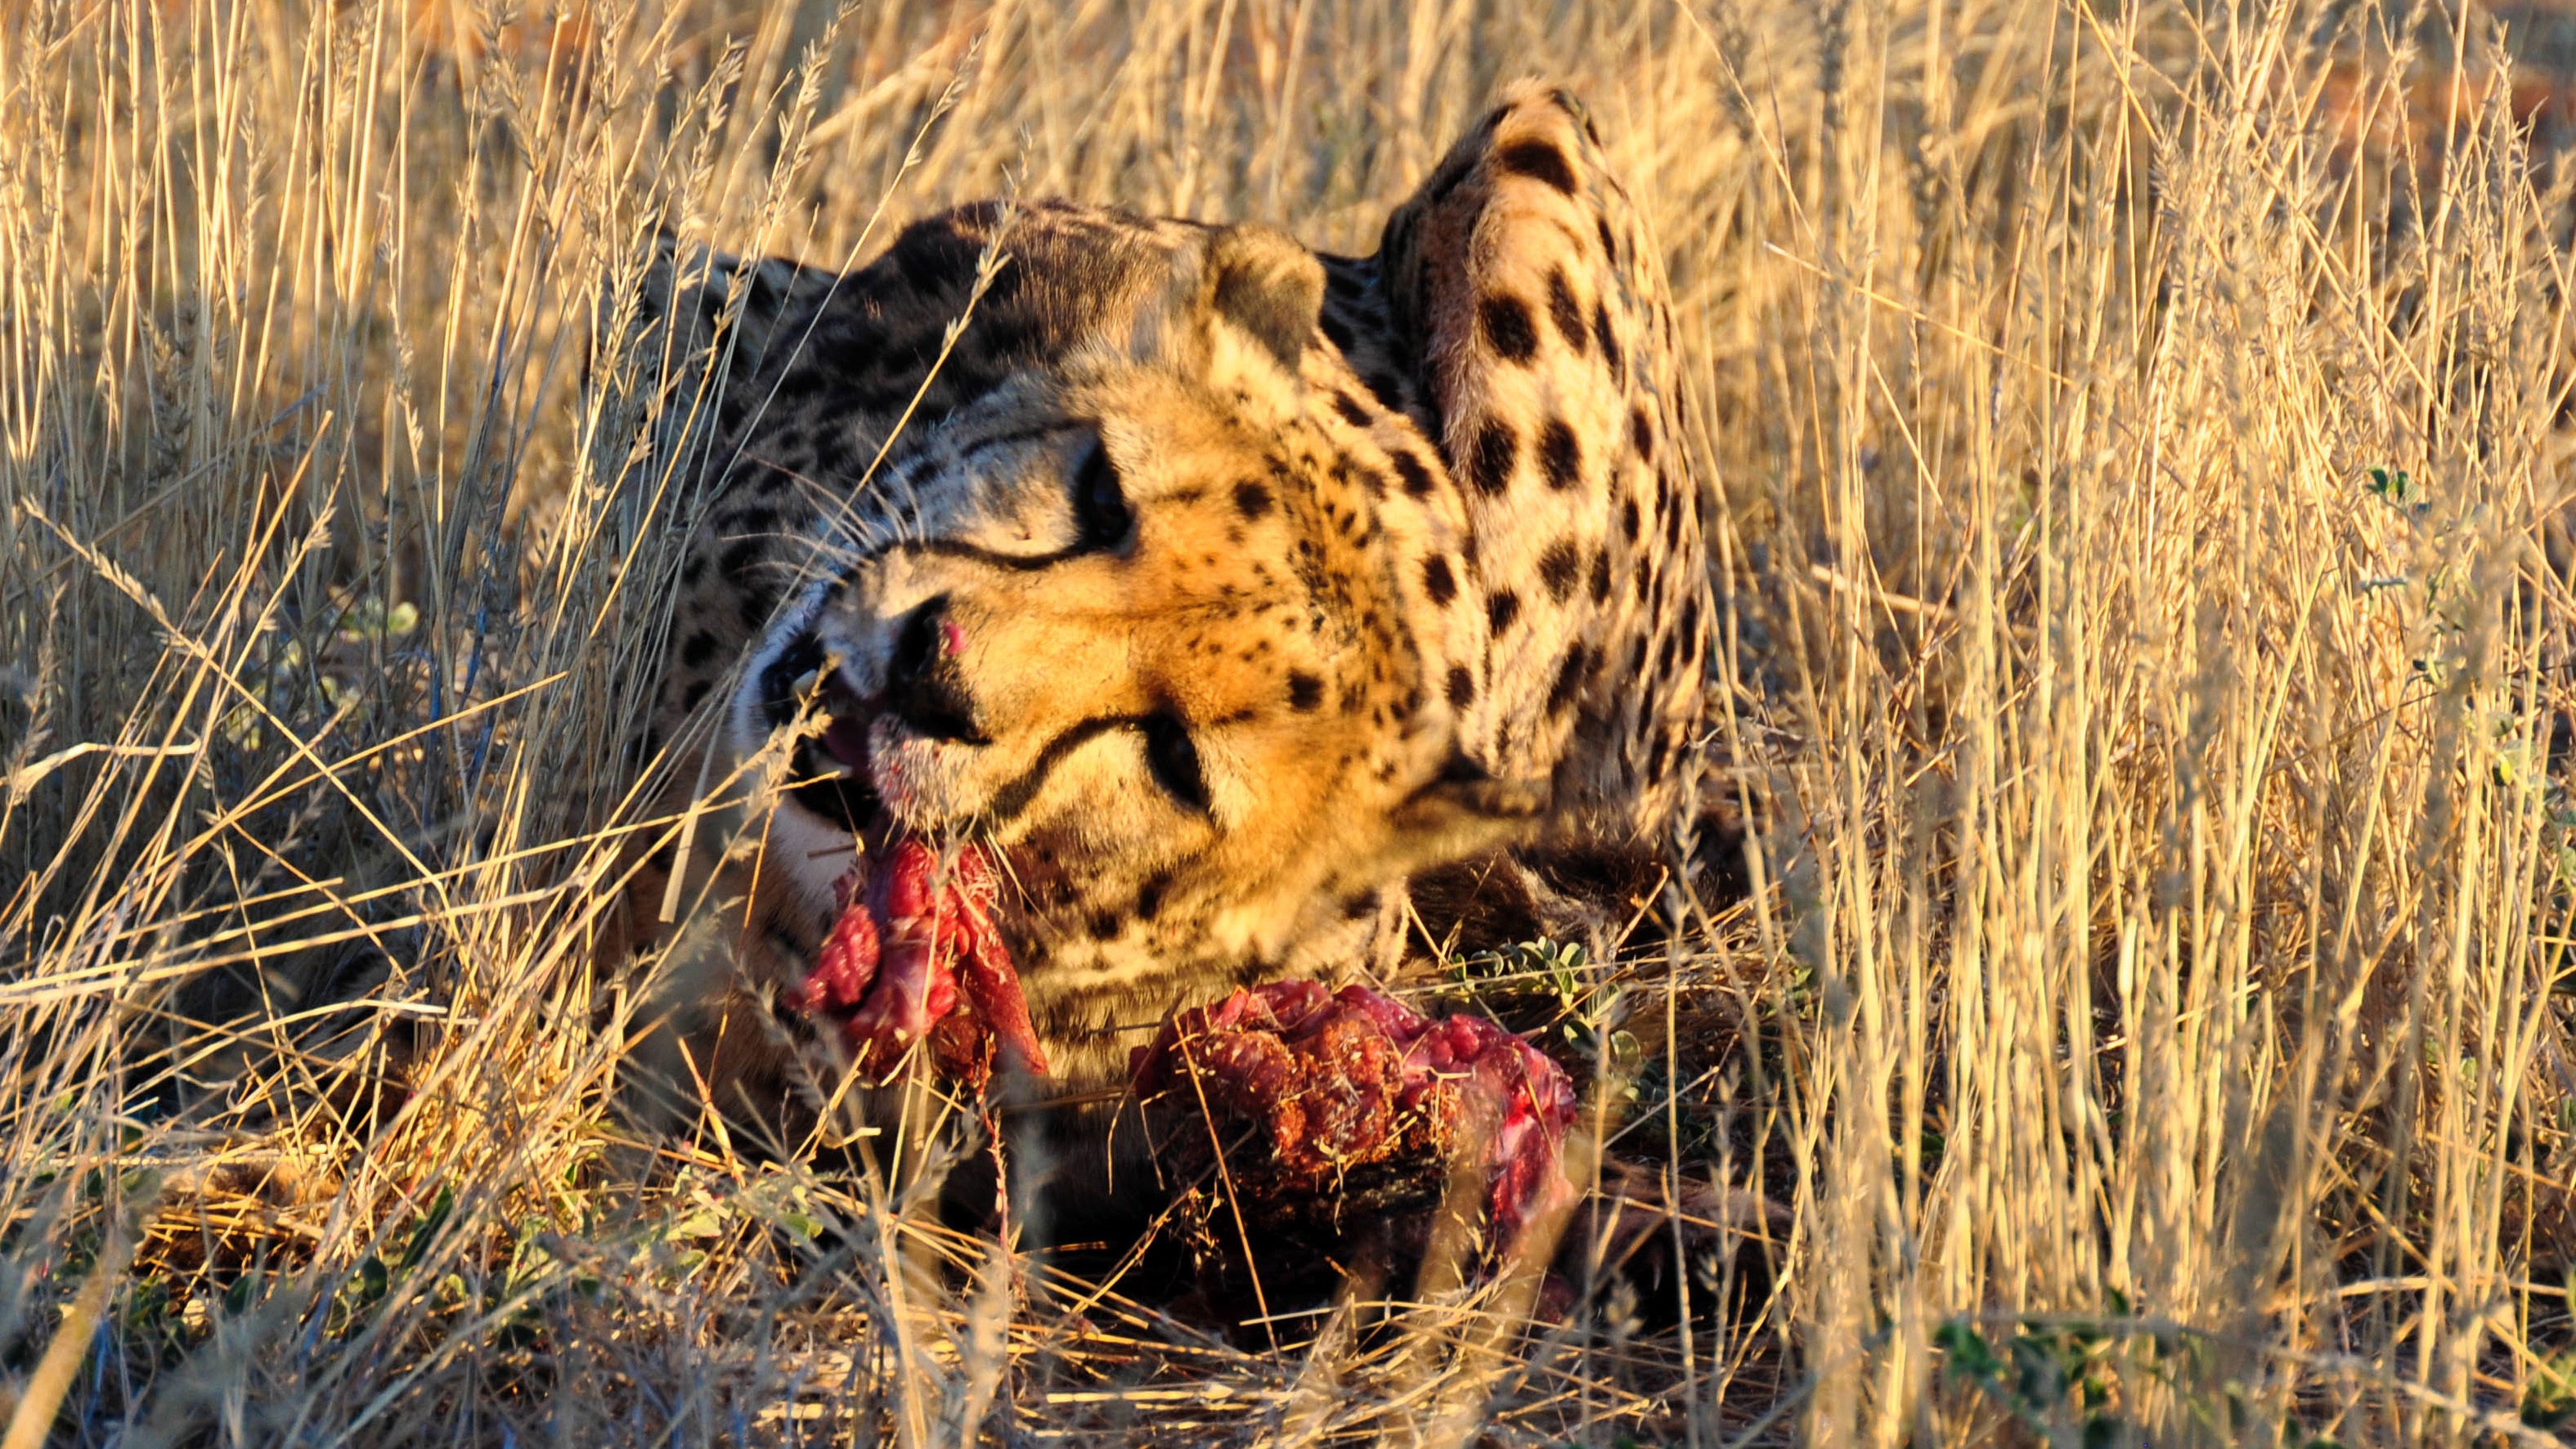
nature, prairie, animal, dry, wildlife, cat, africa, mammal, eat, national park, fauna, savanna, leopard, big cat, cheetah, vertebrate, safari, namibia, big cats, cat like mammal